Toyota iQ

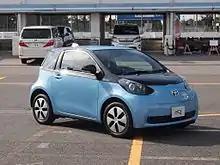
Toyota eQ electric city car

Designed as a city commuting vehicle, the iQ EV has a lower battery capacity that also translates into a shorter charging time, allowing the car to be fully recharged in approximately three hours, and using fast charging, the battery can be recharged up to 80% capacity in only 15 minutes. The iQ EV has a 150 cell 12 kWh 277.5 V lithium-ion battery pack that delivers a NEDC-certified range of , and rated in the U.S. Based on further development of Toyota's Hybrid Synergy Drive technology, the iQ EV's fully electric powertrain comprises an air-cooled, 47 kW electric motor/generator, the 12 kWh battery pack, a 3 kW water-cooled battery charger, an inverter, a DC/DC converter and a motor speed reduction mechanism. Maximum torque of is delivered to the front wheels, giving the iQ EV 0–100 km/h (62 mph) acceleration of 14.0 seconds and a maximum speed of . Like other Toyota full hybrid vehicles, the iQ EV is equipped with a regenerative braking system.